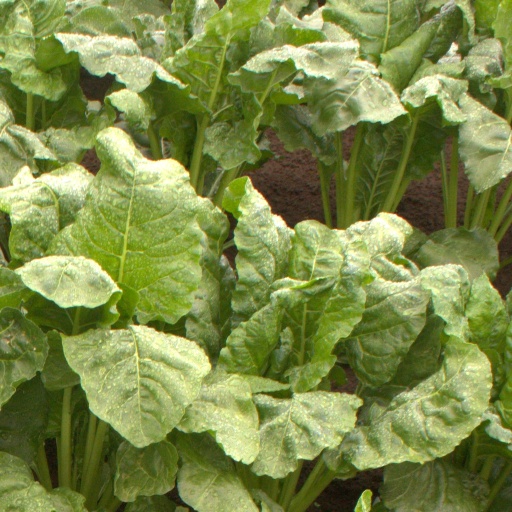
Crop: sugar beet